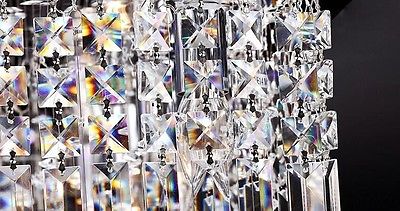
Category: lamp